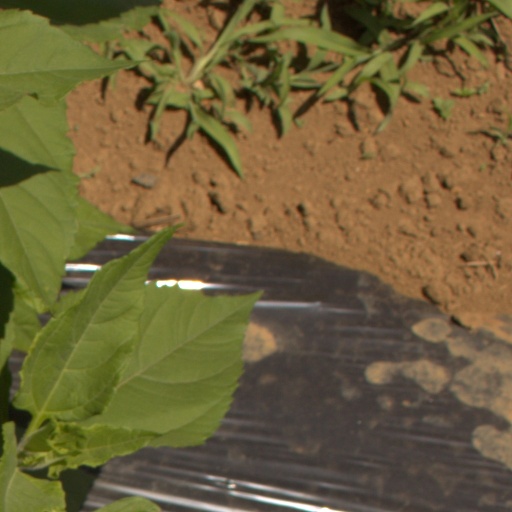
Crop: Jerusalem artichoke